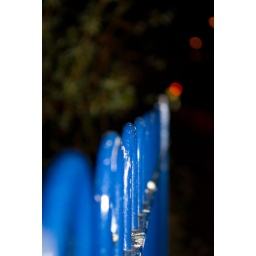
blue fence in canterbury